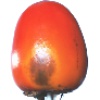
Label: Kaki 1